Saint-Nazaire

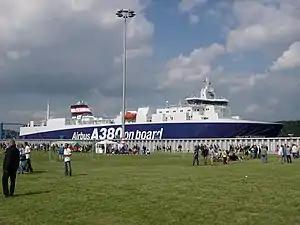
Airbus A380 transporter ship "Ville de Bordeaux"

The economy of the city is founded on the activity of the port, including export of manufactured goods but also on the services, being given sizeable size of the city. Commercial fishing has almost completely disappeared in spite of the existence of a small fleet of fisheries and fishing vessels.